José Antonio Primo de Rivera

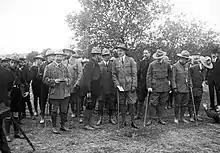
José Antonio Primo de Rivera can be seen at the left of the picture as member of the Boy Scouts during a visit of Alfonso XIII in 1918.

His mother died when he was five years old, and he was subsequently raised by his father's sister. He was privately taught at home, and learned English and French. When at university, he did not attend lectures until the second year of his undergraduate studies. He spent his summer holidays at the country estate of an uncle, where he practiced horseriding and hunting.